Camille de Casabianca

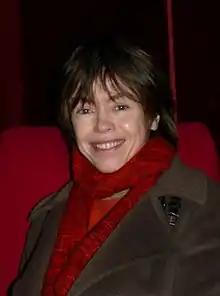
Camille de Casabianca in 2010

Camille de Casabianca (born 31 October 1960) is a French filmmaker and writer.